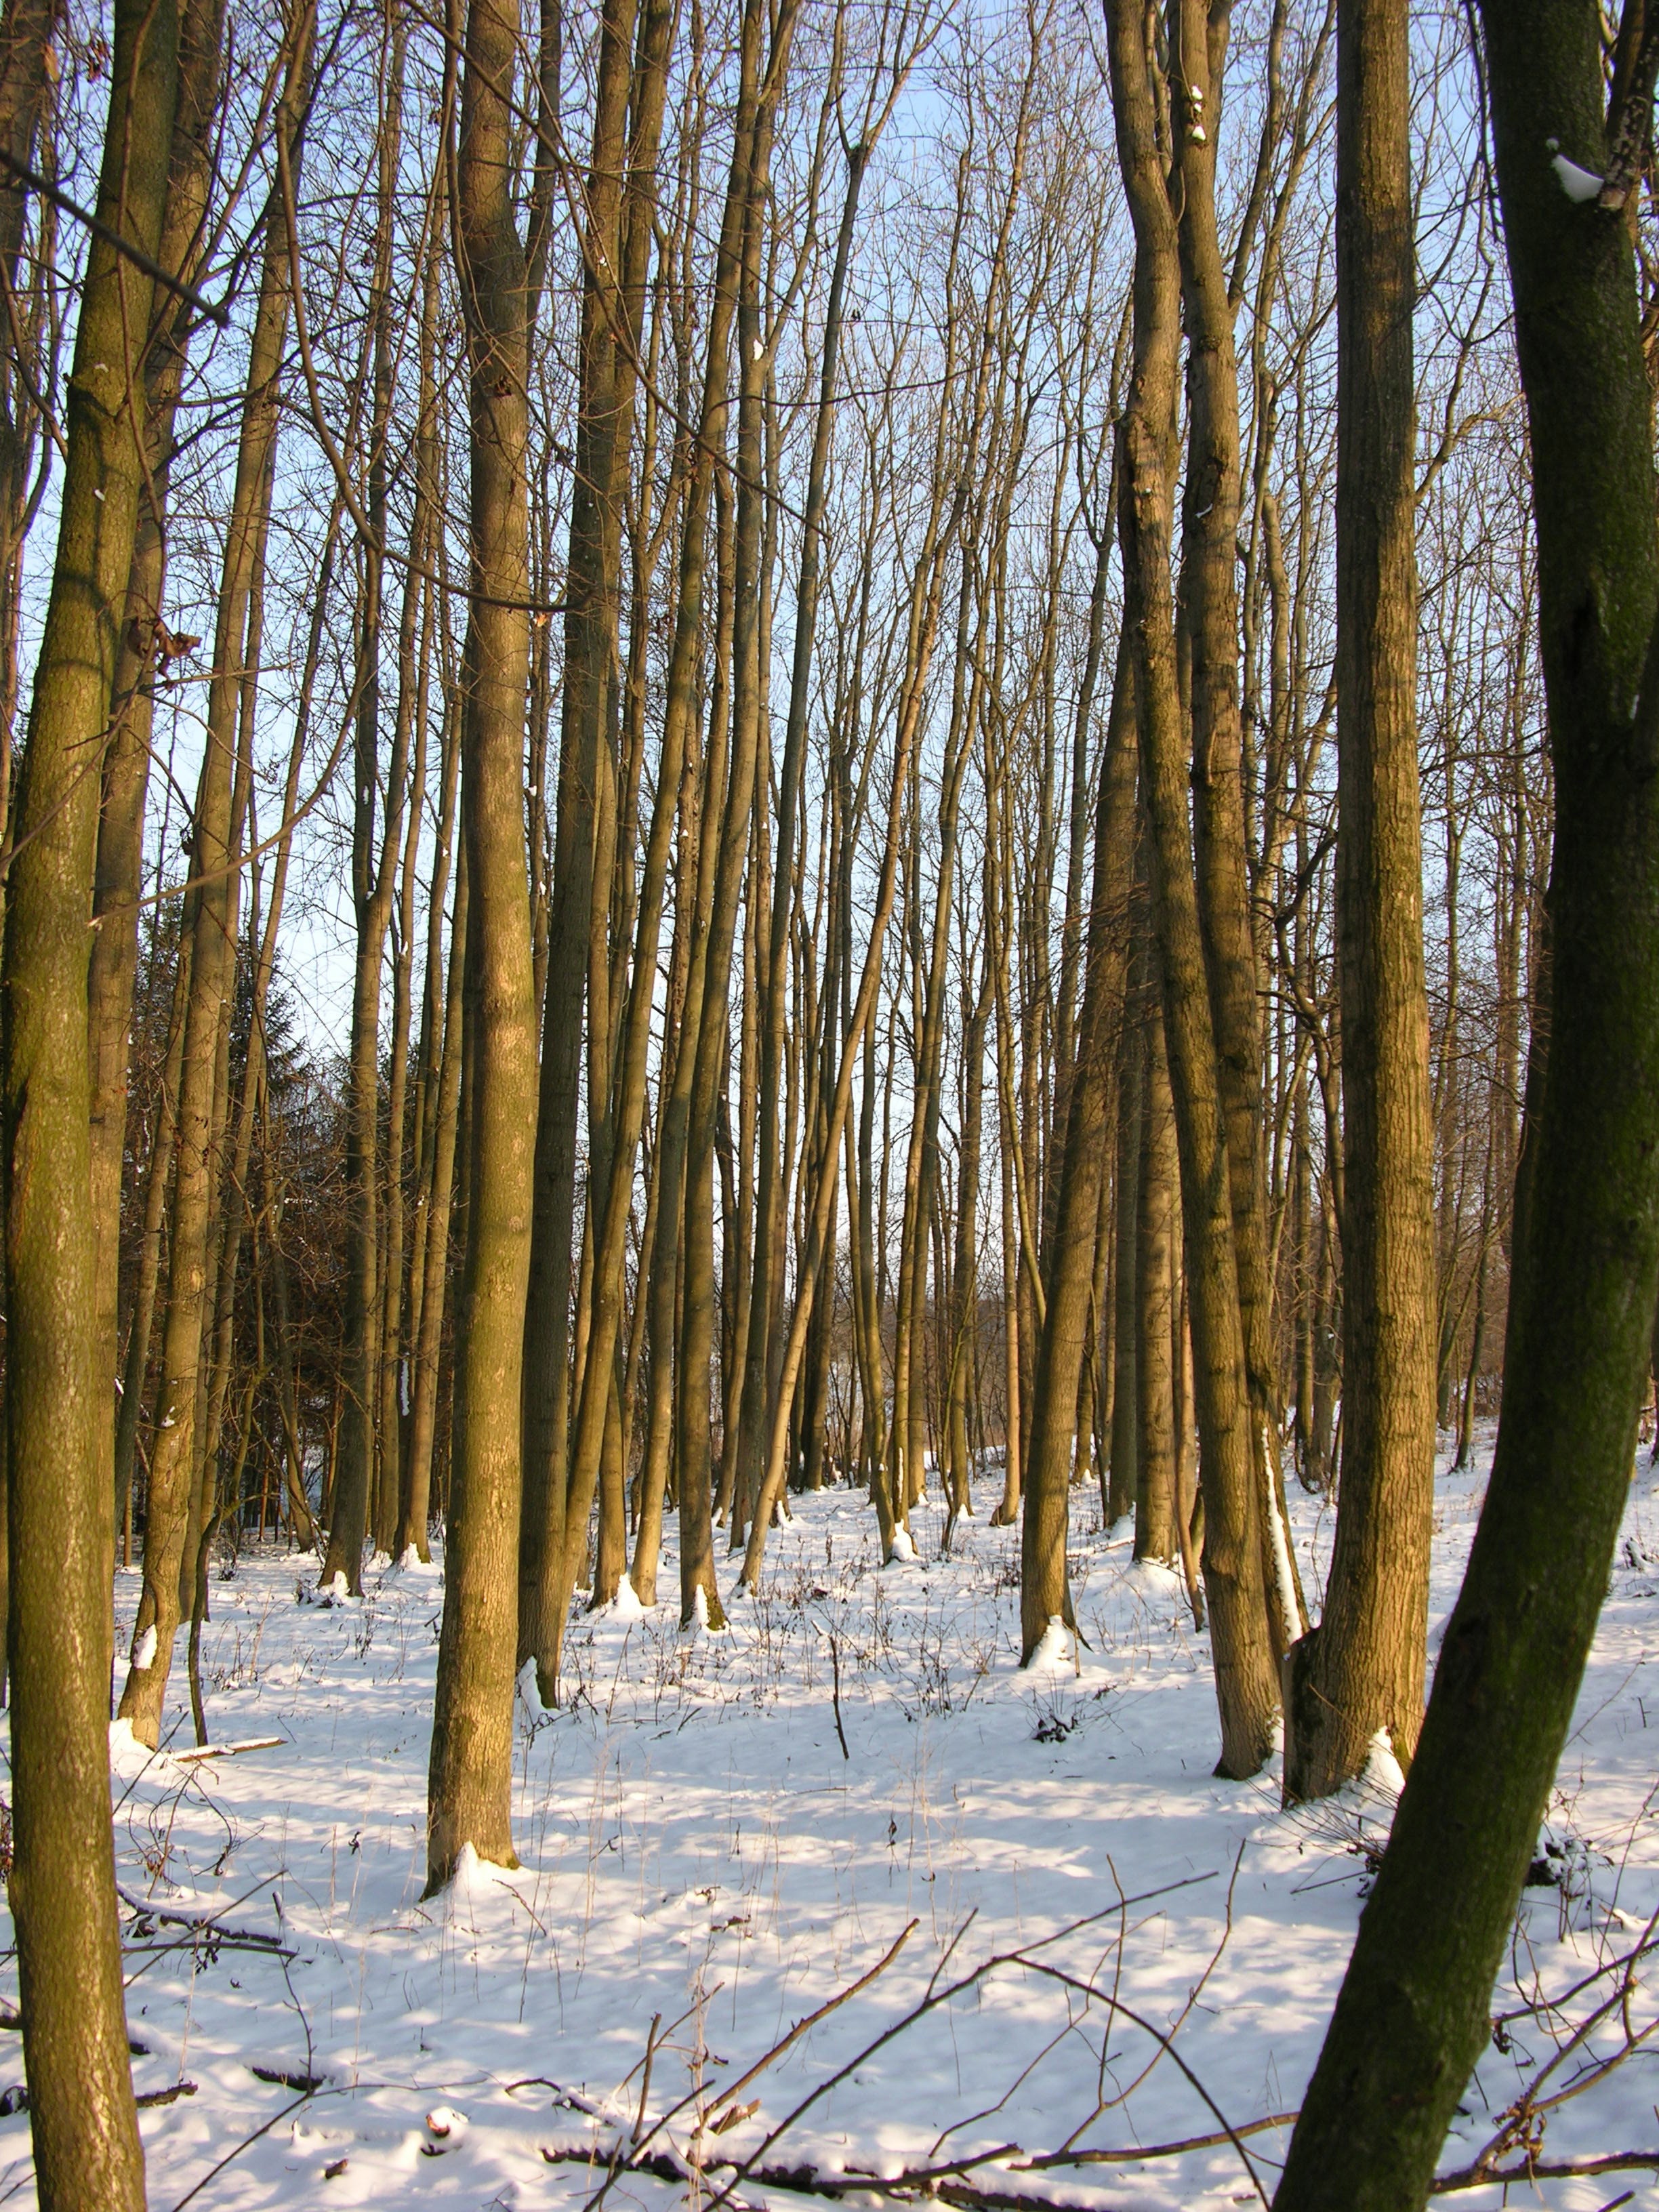
tree, nature, forest, wilderness, branch, snow, winter, plant, wood, trail, sunlight, leaf, trunk, autumn, season, wetland, woodland, habitat, ecosystem, biome, natural environment, woody plant